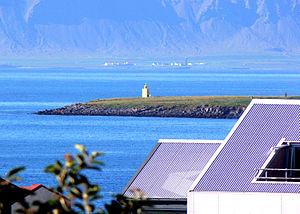
Le phare d'Engey est un phare d'Islande. Il est situé sur l'île d'Engey, dans la baie de Reykjavik.